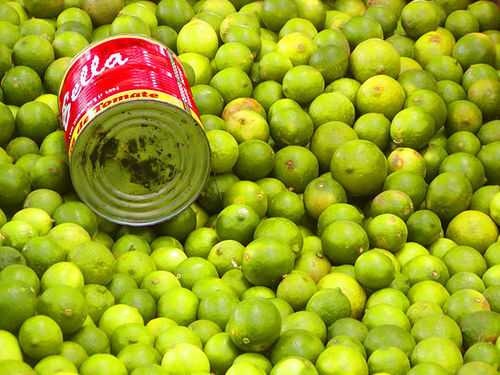
Label: Lemon